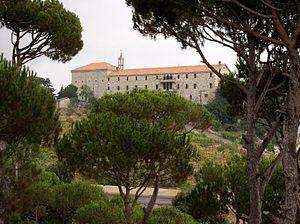
Ceci est une liste non exhaustive des couvents et monastères situés au Liban.
Mar-Moussa, est un village au Liban situé dans le Caza du Metn. Le village est situé à 25 km de la capitale libanaise Beyrouth à une altitude variant entre 900 et 1 150 mètres au-dessus du niveau de la mer.
L’Ordre libanais maronite [O.L.M.] est un ordre religieux et apostolique oriental catholique. Il appartient à l’Église maronite.